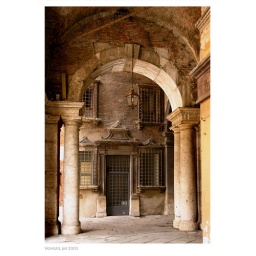
Great archway around the market building in the centre of Vicenza